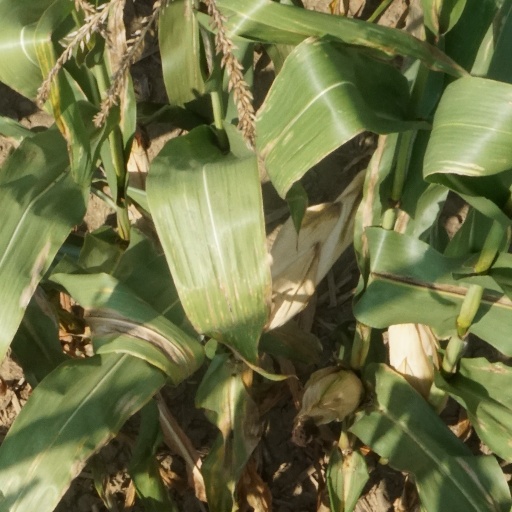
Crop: maize; corn